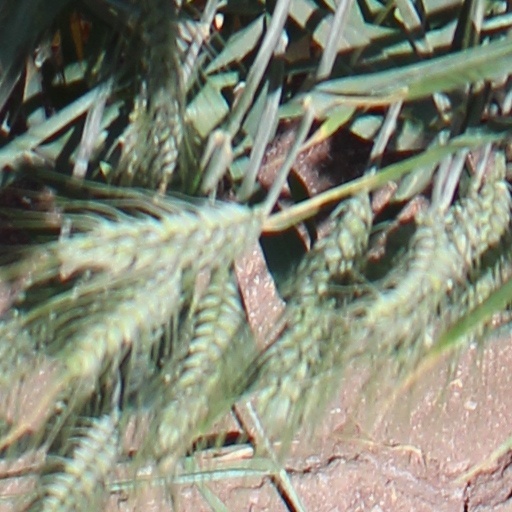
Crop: wheat